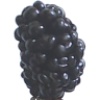
Label: Mulberry 1